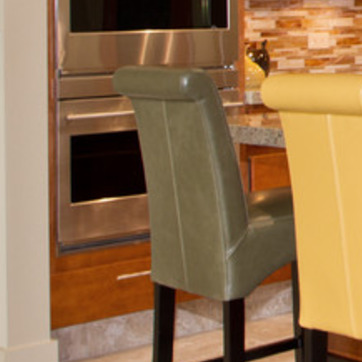
Material: leather